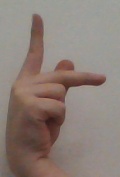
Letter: dha